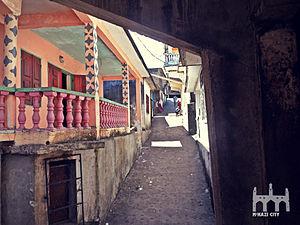
Shadjuu, Mkazi 2013
Mkazi ou Ûnkazi en arabe est un village de l'Union des Comores, situé sur l'île de Grande Comore. En 2012, sa population est estimée à 8 438 habitants.